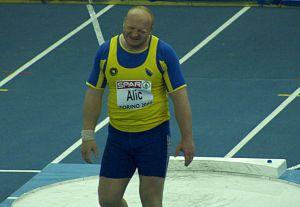
Hamza Alić est un athlète bosnien, spécialiste du lancer du poids.